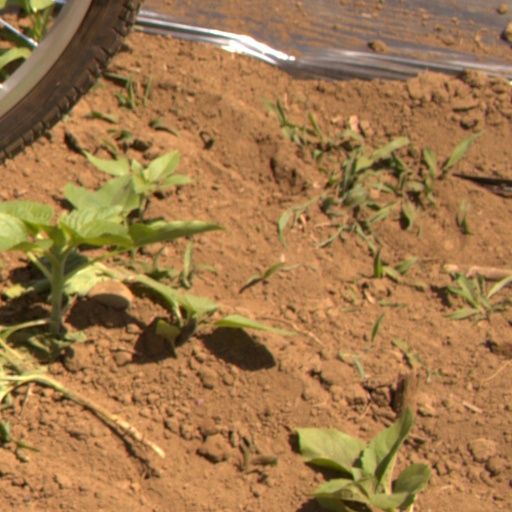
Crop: Jerusalem artichoke